St Andrew's Church, Wootton Rivers

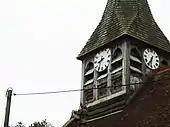
Bell-turret and clock faces

St Andrew's has Saxon origins, being built in the grounds of the Saxon manor house. The church was built in the 14th century and the limestone font dates from this period.